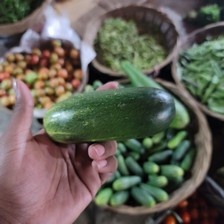
Label: cucumber